Coming In

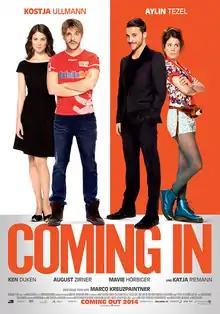
Theatrical release poster

Coming In is a 2014 German romantic comedy film directed by Marco Kreuzpaintner.